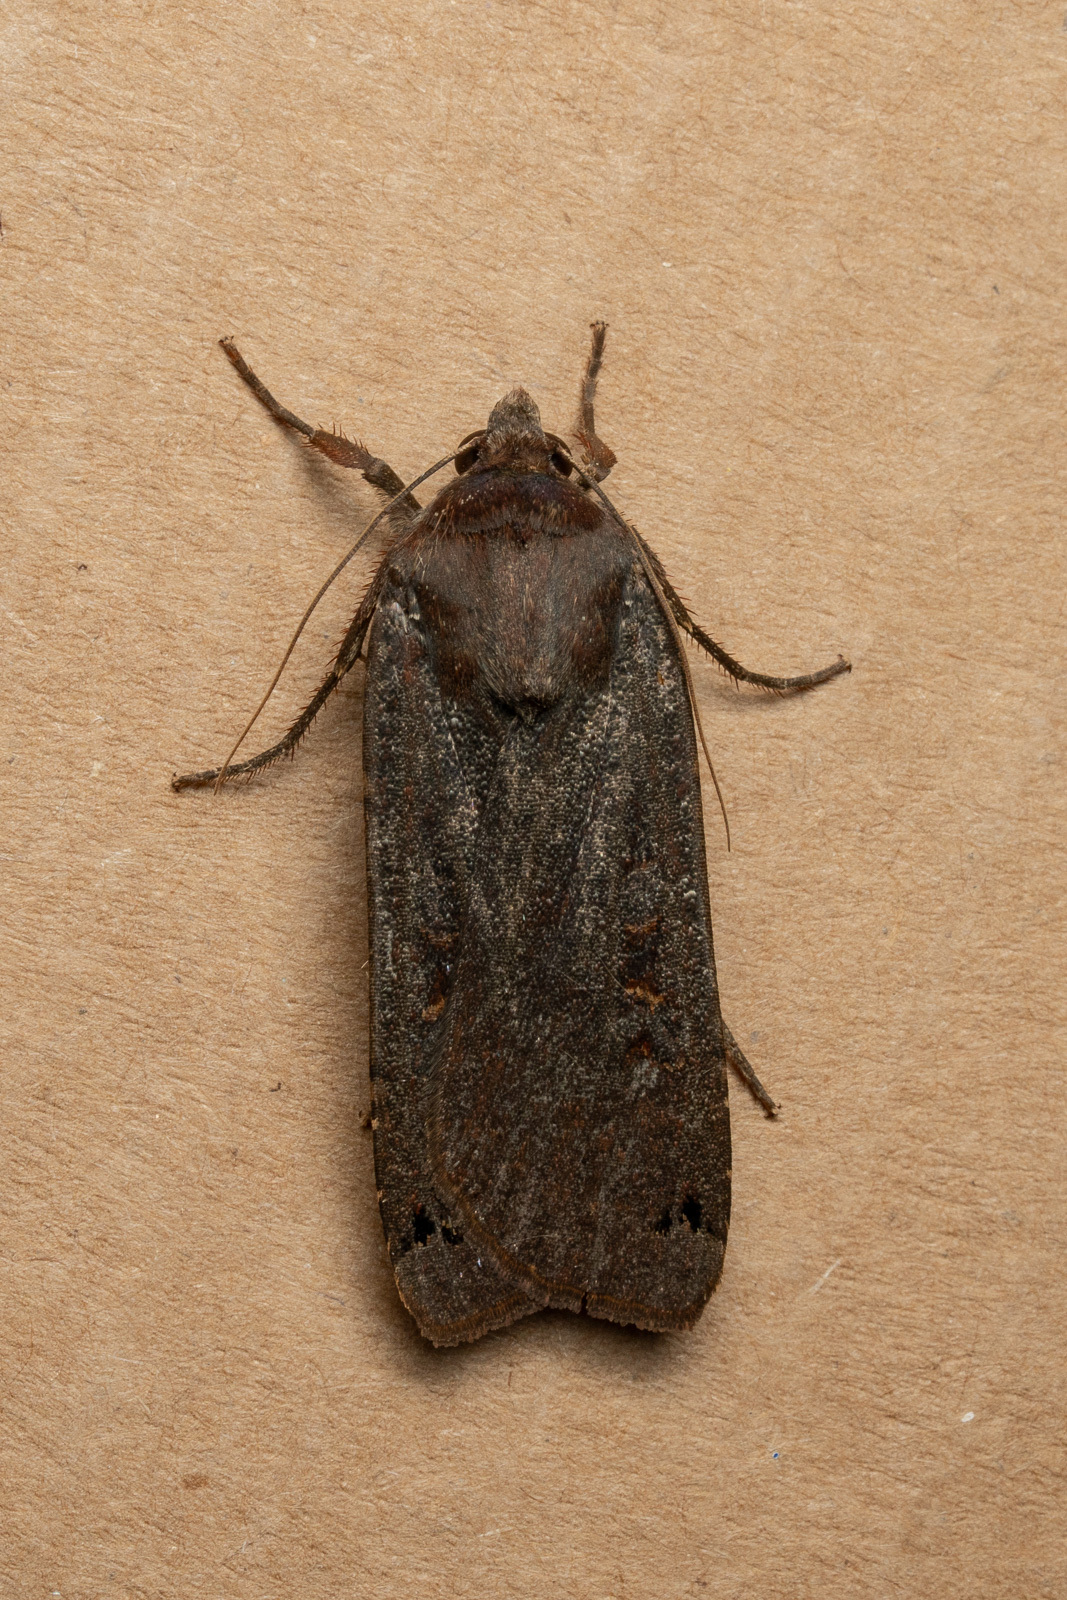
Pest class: cutworms